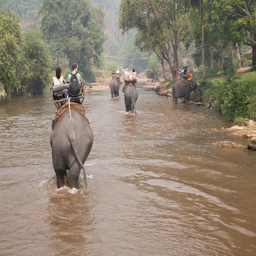
A bunch of elephants in a river with people riding on their backs.
Elephants with people riding them in water
Several elephants walking in a lake with people riding on their backs.
Elephants make the best transportation down a swollen river.
A group of people riding elephants down a river.